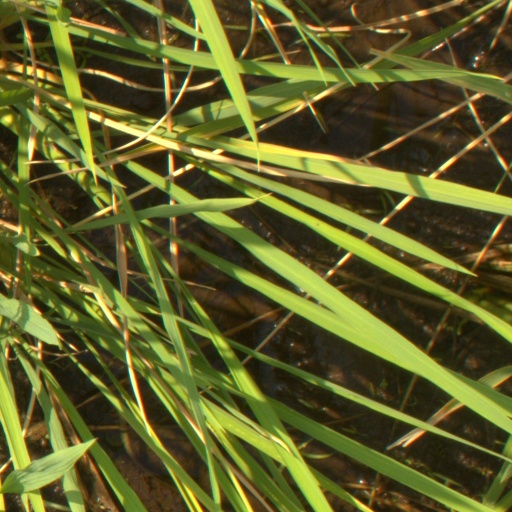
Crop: rice